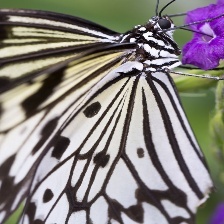
Species: PAPER KITE